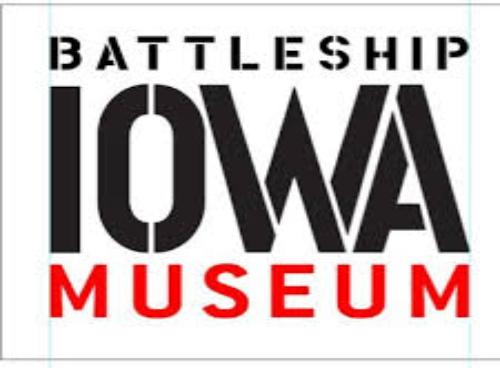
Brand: battleship
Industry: Leisure